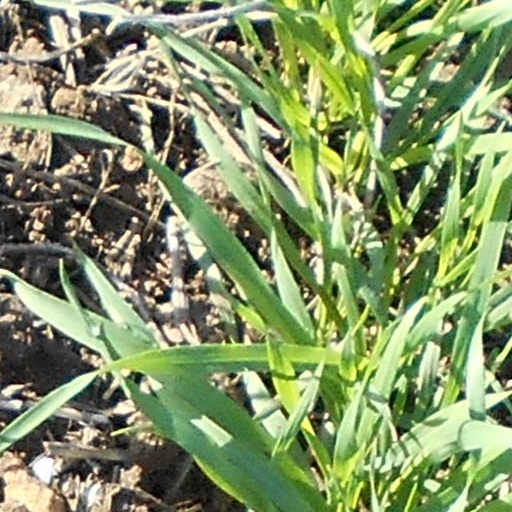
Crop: wheat